Statesman Vintage & Classic Car Rally

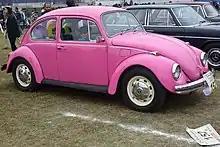
The Statesman Vintage & Classic Car Rally 2016

The 2017 rally was held on 26 February involving over a hundred cars. Pre judging took place on 24–25 February.